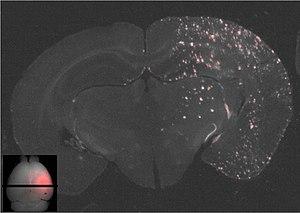
Pour introduire des médicaments dans le système nerveux central, une étape indispensable est le franchissement de la barrière hémato-encéphalique, ce qui est très difficile, car elle est remarquablement efficace pour protéger le milieu cérébral. C'est pourquoi il est important de trouver et mettre au point de nouvelles stratégies dans ce but. C'est une barrière dynamique, qui contrôle par des processus d'influx et d'efflux quelles molécules présentes dans le sang pourront passer dans le milieu liquide qui baigne le cerveau, le liquide cérébrospinal : aliments, médicaments, drogues, xénobiotiques. Environ 98 % des médicaments envisageables pour soigner le système nerveux central, et tout particulièrement le cerveau, ne la franchissent pas.